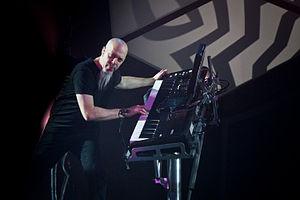
Jordan Rudess, de son vrai nom Jordan Charles Rudes, né le 4 novembre 1956 à Great Neck, New York, est un claviériste de rock progressif américain. Depuis 1999, il est le claviériste du groupe de metal progressif Dream Theater. Il a été membre des Dixie Dregs, du Rudess/Morgenstein Project, de Liquid Tension Experiment et est membre du trio Levin Minnemann Rudess.